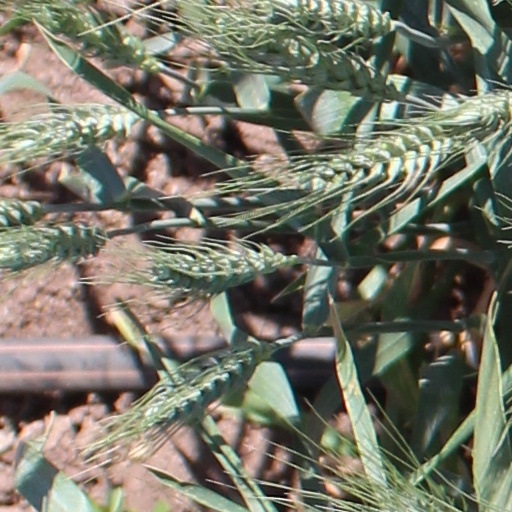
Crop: wheat